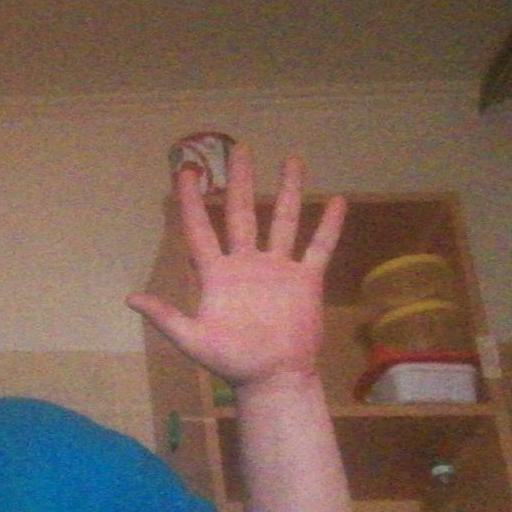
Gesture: palm